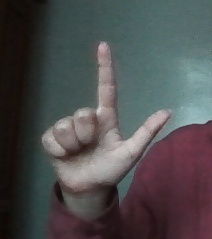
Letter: laam